Tristan Thompson

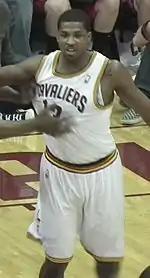
Thompson during his rookie season in 2012

During the 2011 NBA lockout, Thompson attended classes at the University of Texas to finish his college degree. Thompson signed his rookie contract with the Cavaliers on December 9, 2011, before the start of training camp. Thompson made his professional debut against his hometown Toronto Raptors on December 26, 2011. In 17 minutes off the bench, Thompson scored 12 points and pulled in 5 rebounds. Both Thompson and teammate Kyrie Irving were later named to the 2012 Rising Stars Challenge. However, Thompson was selected to play for Team Shaq, while Irving was selected by Team Chuck.